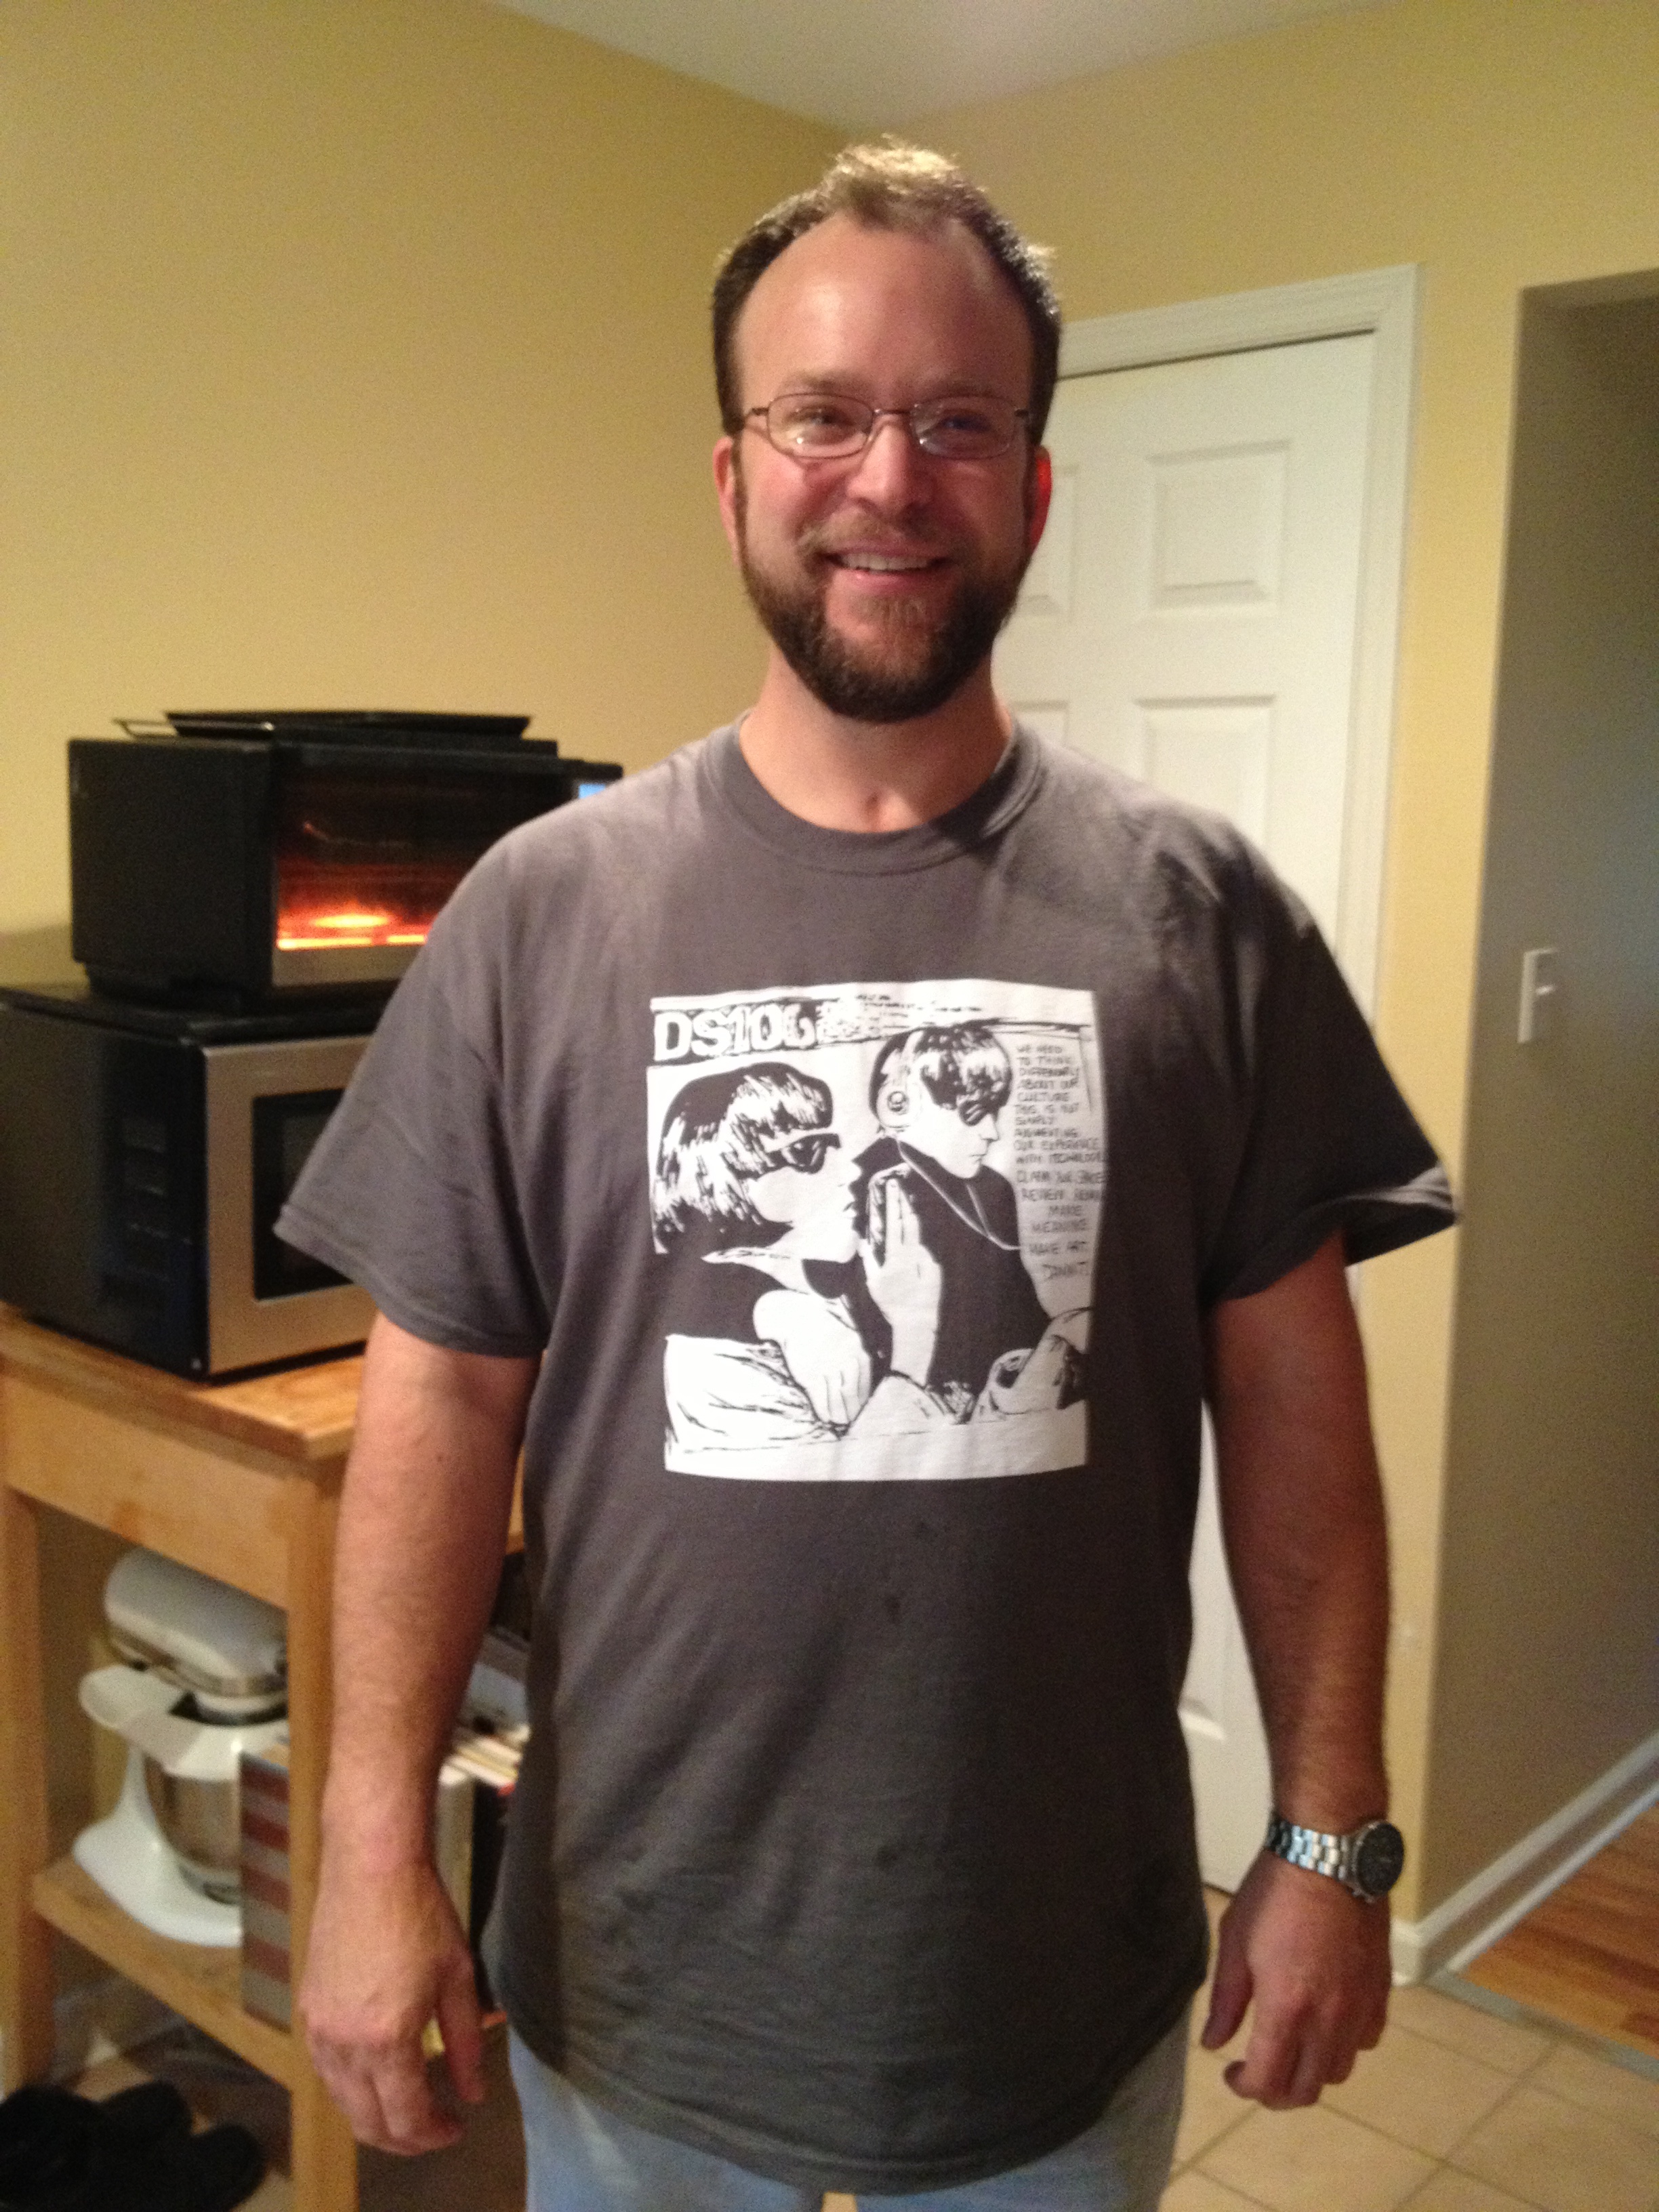
man, person, hair, male, clothing, muscle, ds106, t shirt, facial hair